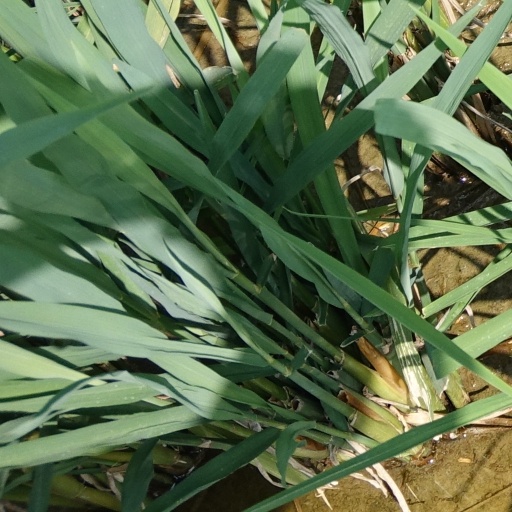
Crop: rice